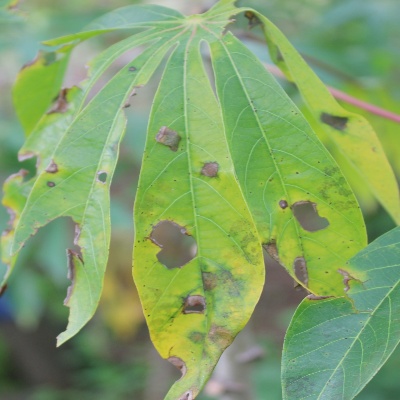
Crop: Cassava
Condition: brown spot